LB&SCR Belgravia class

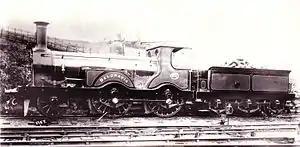
Locomotive "Belgravia" as built in 1872

The LB&SCR Belgravia class were passenger locomotives designed by William Stroudley of the London Brighton and South Coast Railway (LB&SCR) in 1872 for secondary passenger duties.